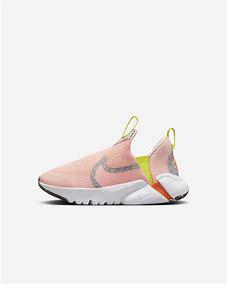
Brand: Nike
Model: Flex Plus